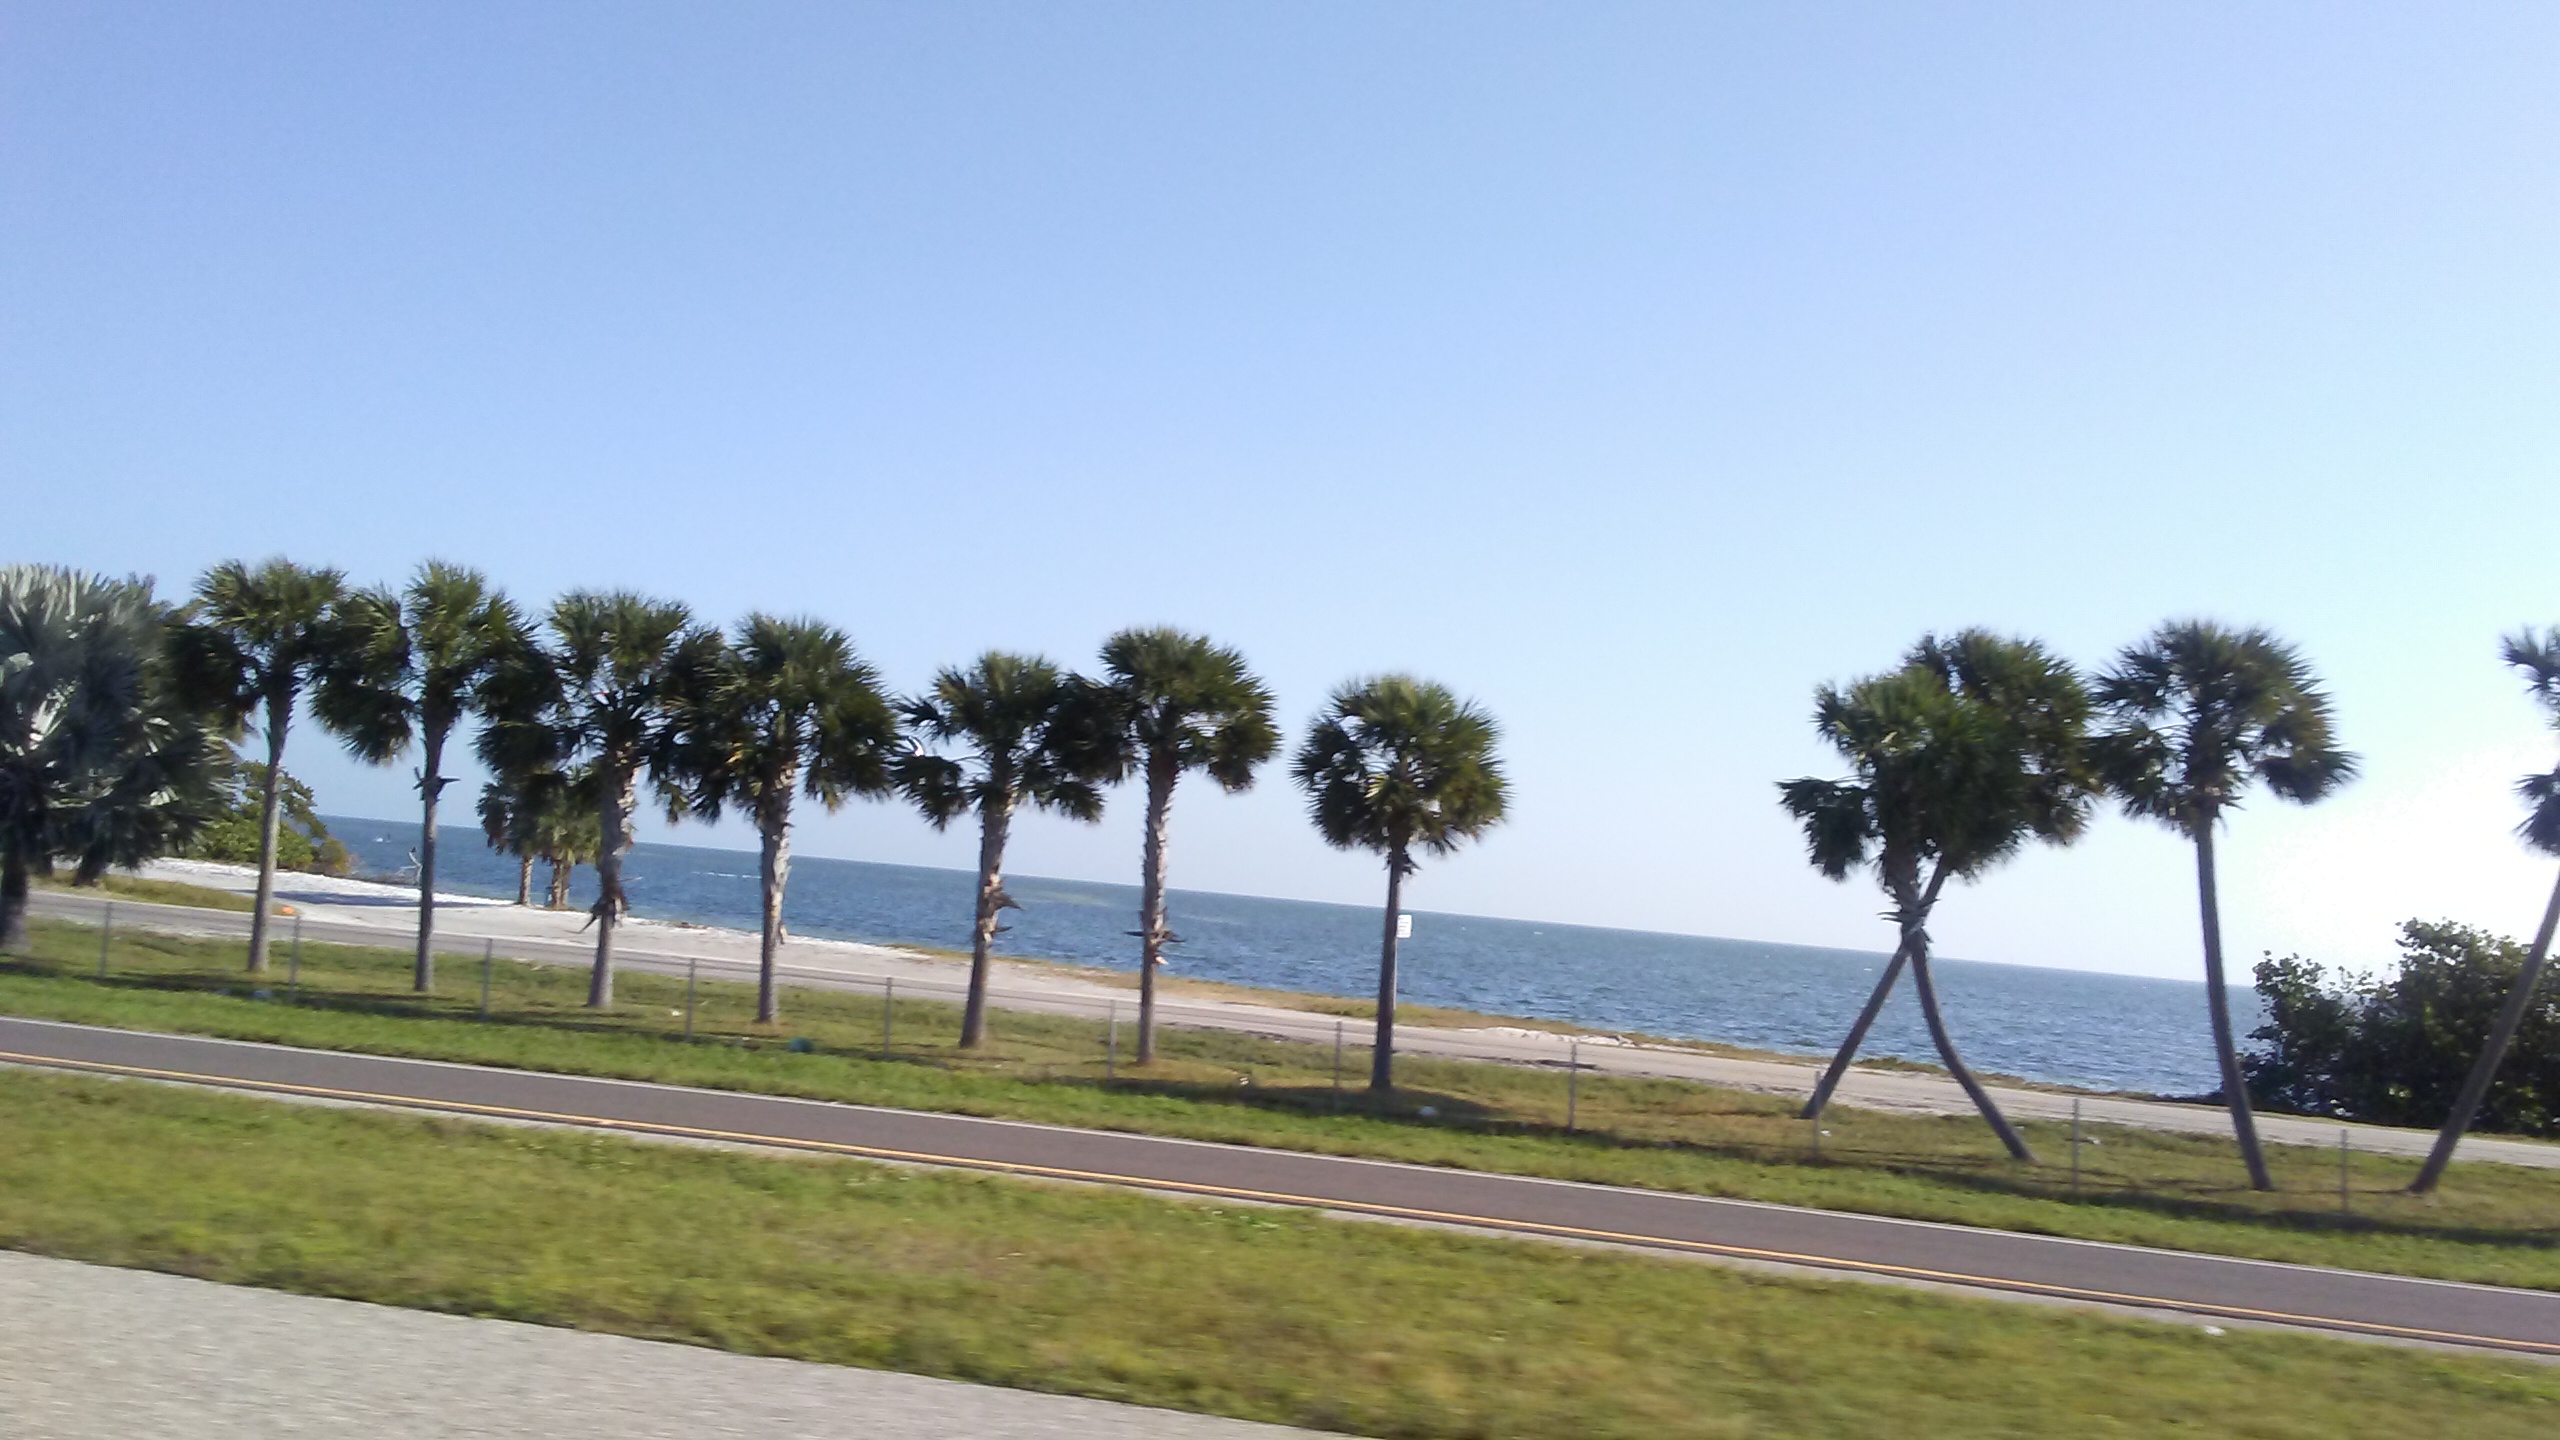
sea, palms, highway, sky, tree, property, woody plant, infrastructure, road, plant, residential area, palm tree, arecales, land lot, area, grass, real estate, asphalt, landscape, field, recreation